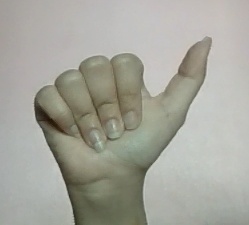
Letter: dhad